Nikki Bella

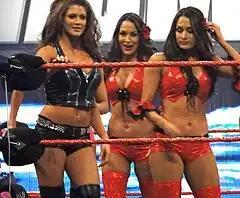
The Bella Twins with Eve Torres in 2010

On October 12, the Bellas were traded back to Raw as part of a tri-branded Divas trade, where they predominately appeared in backstage segments with the weekly guest stars and only occasionally competed in matches. On the January 4, 2010, episode of "Raw", Brie participated in a tournament for the vacant WWE Divas Championship, but lost to Maryse in the first round, when a switch resulted in Nikki being pinned. In June 2010, they developed a feud with Jillian Hall, when Brie defeated her after switching places with Nikki. The following week, Nikki defeated Hall after switching with Brie. The feud was exacerbated when the Bellas acted as the special guest referees during one of Hall's matches. During the match, Hall attacked both twins, but lost the match when Nikki made a fast count, allowing her to be pinned by Gail Kim. The next week on "Superstars", the twins defeated Hall and Maryse in a tag team match to end the storyline.